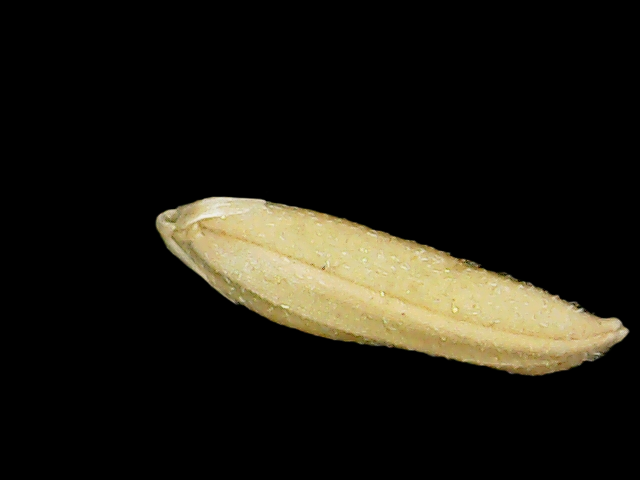
Rice variety: Binadhan16